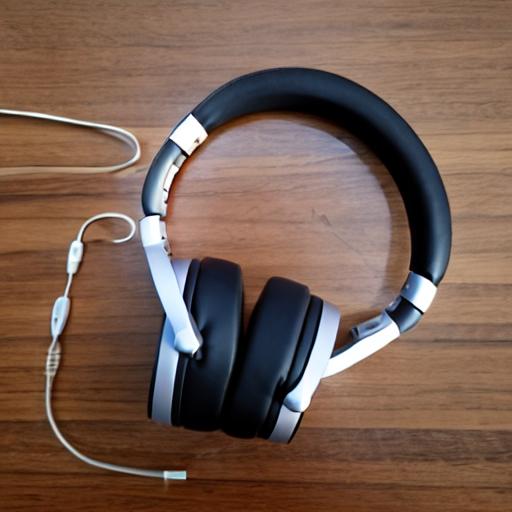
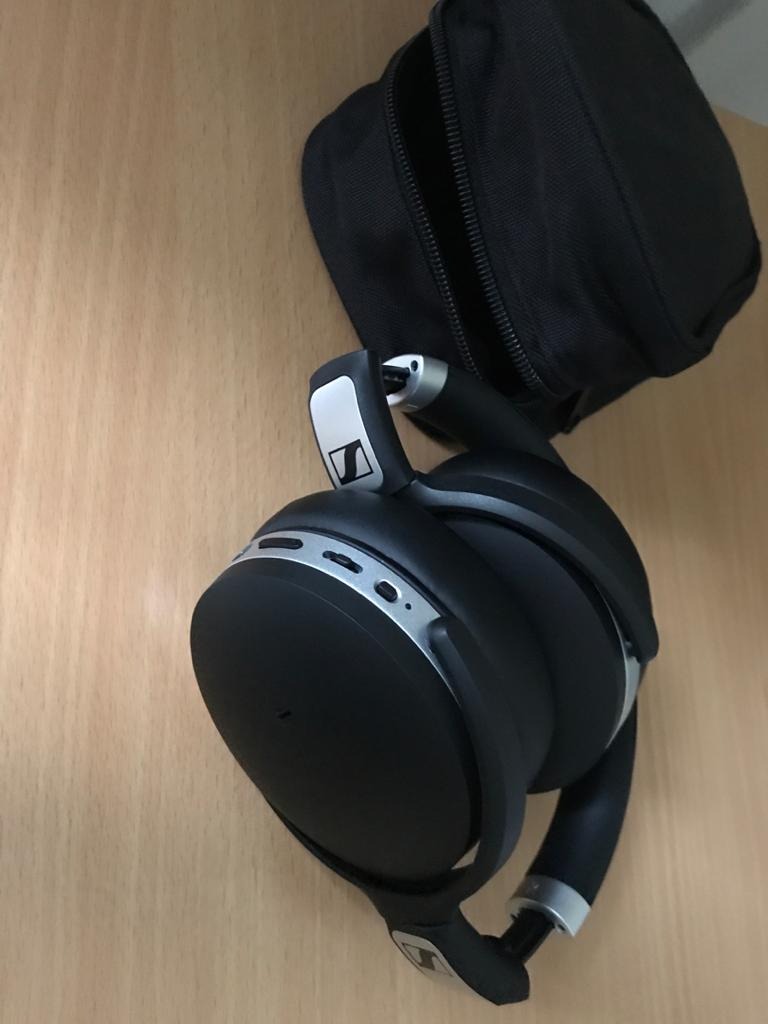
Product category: headphones
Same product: no